Crimes of Fashion

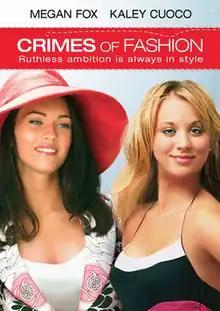
DVD cover

Crimes of Fashion is a 2004 American crime comedy television film directed by Stuart Gillard. The film stars Kaley Cuoco, Dominic Chianese, and Megan Fox, and premiered on ABC Family on July 25, 2004.